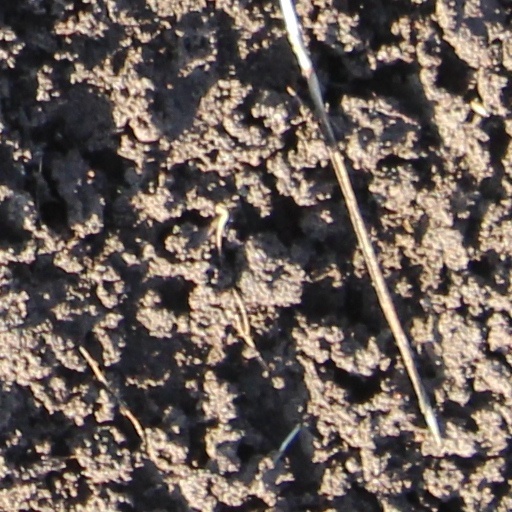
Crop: wheat